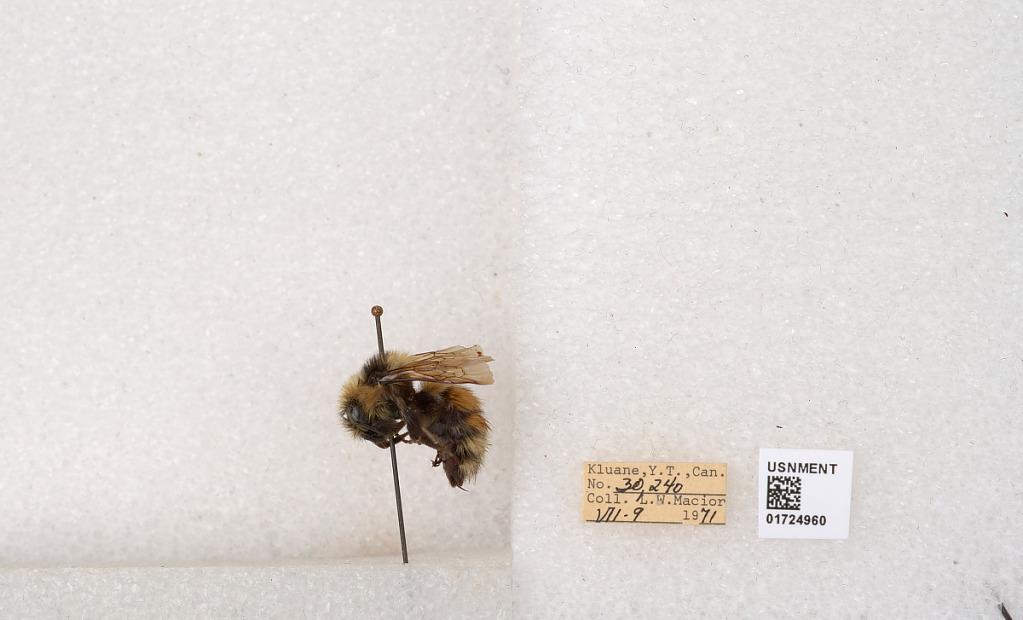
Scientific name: Bombus (Pyrobombus) sylvicola Kirby
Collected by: L. Macior
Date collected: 1971-7-9
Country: Canada
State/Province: Yukon Territory
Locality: Kluane National Park and Reserve
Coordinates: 60.7493, -139.504